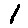
Label: 1